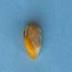
Maize quality: Bad